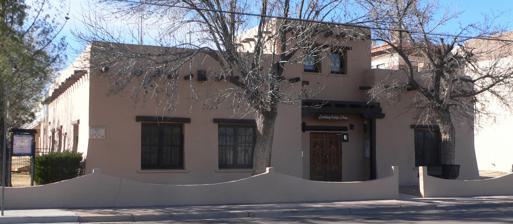
Building: Lordsburg-Hidalgo County Library
Country: United States of America
Year built: 1937
United States historic place Lordsburg--Hidalgo County Library U.S. National Register of Historic Places NM State Register of Cultural Properties Show map of New Mexico Show map of the United States Location 208 E. Third St., Lordsburg, New Mexico Coordinates 32°20′53″N 108°42′28″W / 32.34806°N 108.70778°W / 32.34806; -108.70778 Area less than one acre Built 1937 ( 1937 ) Architectural style Pueblo Revival MPS New Deal in New Mexico MPS NRHP reference No. 03001547 NMSRCP No. 1856 Significant dates Added to NRHP February 4, 2004 Designated NMSRCP October 10, 2003 The Lordsburg-Hidalgo County Library is a public library located at 208 E. Third St. in Lordsburg , New Mexico . The Lordsburg Women's Club established Lordsburg's library in 1919; it originally operated out of spaces in other public buildings and houses. The Works Progress Administration built a permanent building for the library in 1936–37. The library building has a Pueblo Revival design with adobe walls and vigas supporting the roof. A New Deal-commissioned oil painting titled Landscape in Talpa , which was given to the library upon its opening, decorates the inside. The library currently has over 20,000 volumes and is one of two county-funded libraries in New Mexico. The library was added to the National Register of Historic Places on February 4, 2004. See also National Register of Historic Places portal National Register of Historic Places listings in Hidalgo County, New Mexico References